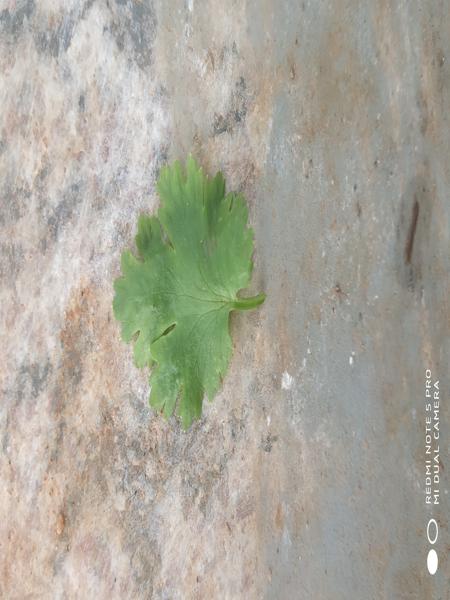
Plant: Coriender